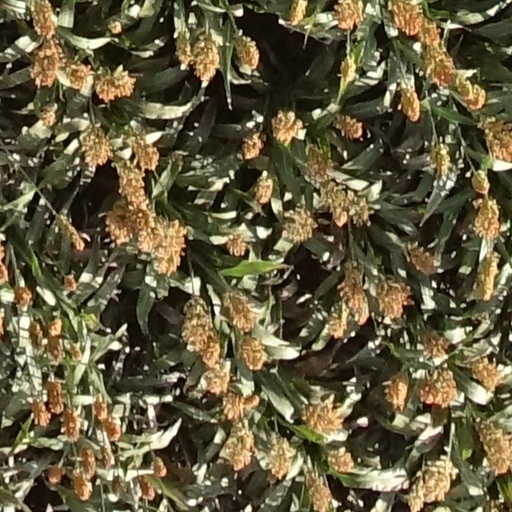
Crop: sorghum